Tita Merello

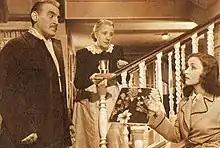
Guillermo Battaglia, Gloria Ferrandiz and Tita Merello in "Filomena Marturano" (1950)

In 1948, Sandrini returned and he starred with Merello in "Don Juan Tenorio", which was released in early 1949. In 1948, she starred in the play "Filomena Marturano" by Eduardo De Filippo, which premiered at the Politeama and went on to performances at the Smart and Odeón Theaters, reaching over 400 performances before it closed in September 1949 and earning wide acclaim. It was so successful, the play was turned into a movie of the same name directed by Luis Mottura in 1950 starring Merello with Guillermo Battaglia, Gloria Ferrandiz and Alberto de Mendoza.